Ricardo Raineri

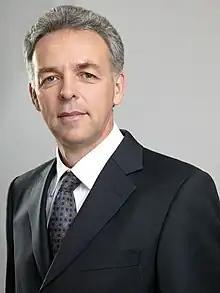

Ricardo Jorge Raineri Bernain (born 25 November 1961) is an economist, academic, researcher, consultant, and politician. On February 9, 2010, Chile's then President Sebastián Piñera nominated him to the Ministry of Energy.